Corymbia confertiflora

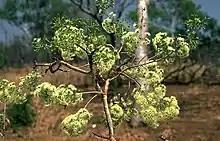
flower buds and flowers

Corymbia confertiflora, commonly known as broad-leaved carbeen or rough leaf cabbage gum, is a species of tree that is endemic to northern Australia. It has rough, tessellated bark near the base of the trunk, smooth white to pale grey bark above, a crown of both intermediate and adult leaves, large numbers of flower buds borne on leafless sections of branchlets in groups of seven, creamy white flowers and cylindrical to barrel-shaped or bell-shaped fruit.